Westwood, New Jersey

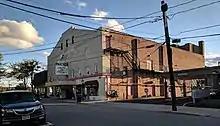
Originally opened in 1928 as the 1,275-seat Pascack Theater, the Westwood Cinema now has nine screens showing first-run movies.

According to the United States Census Bureau, the borough had a total area of 2.30 square miles (5.95 km), including 2.26 square miles (5.85 km) of land and 0.04 square miles (0.10 km) of water (1.74%).